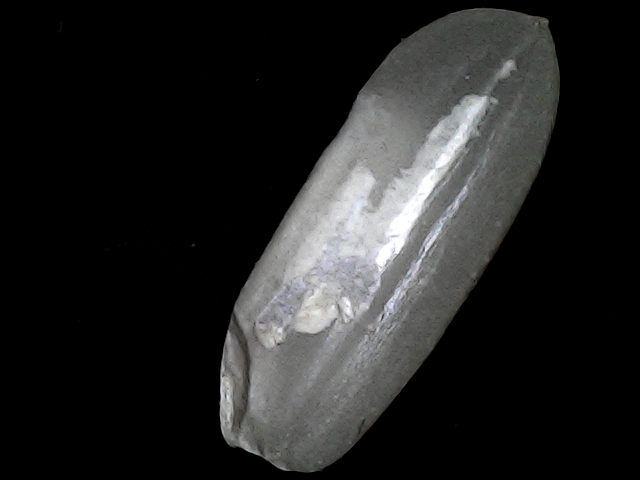
Rice variety: BRRI74